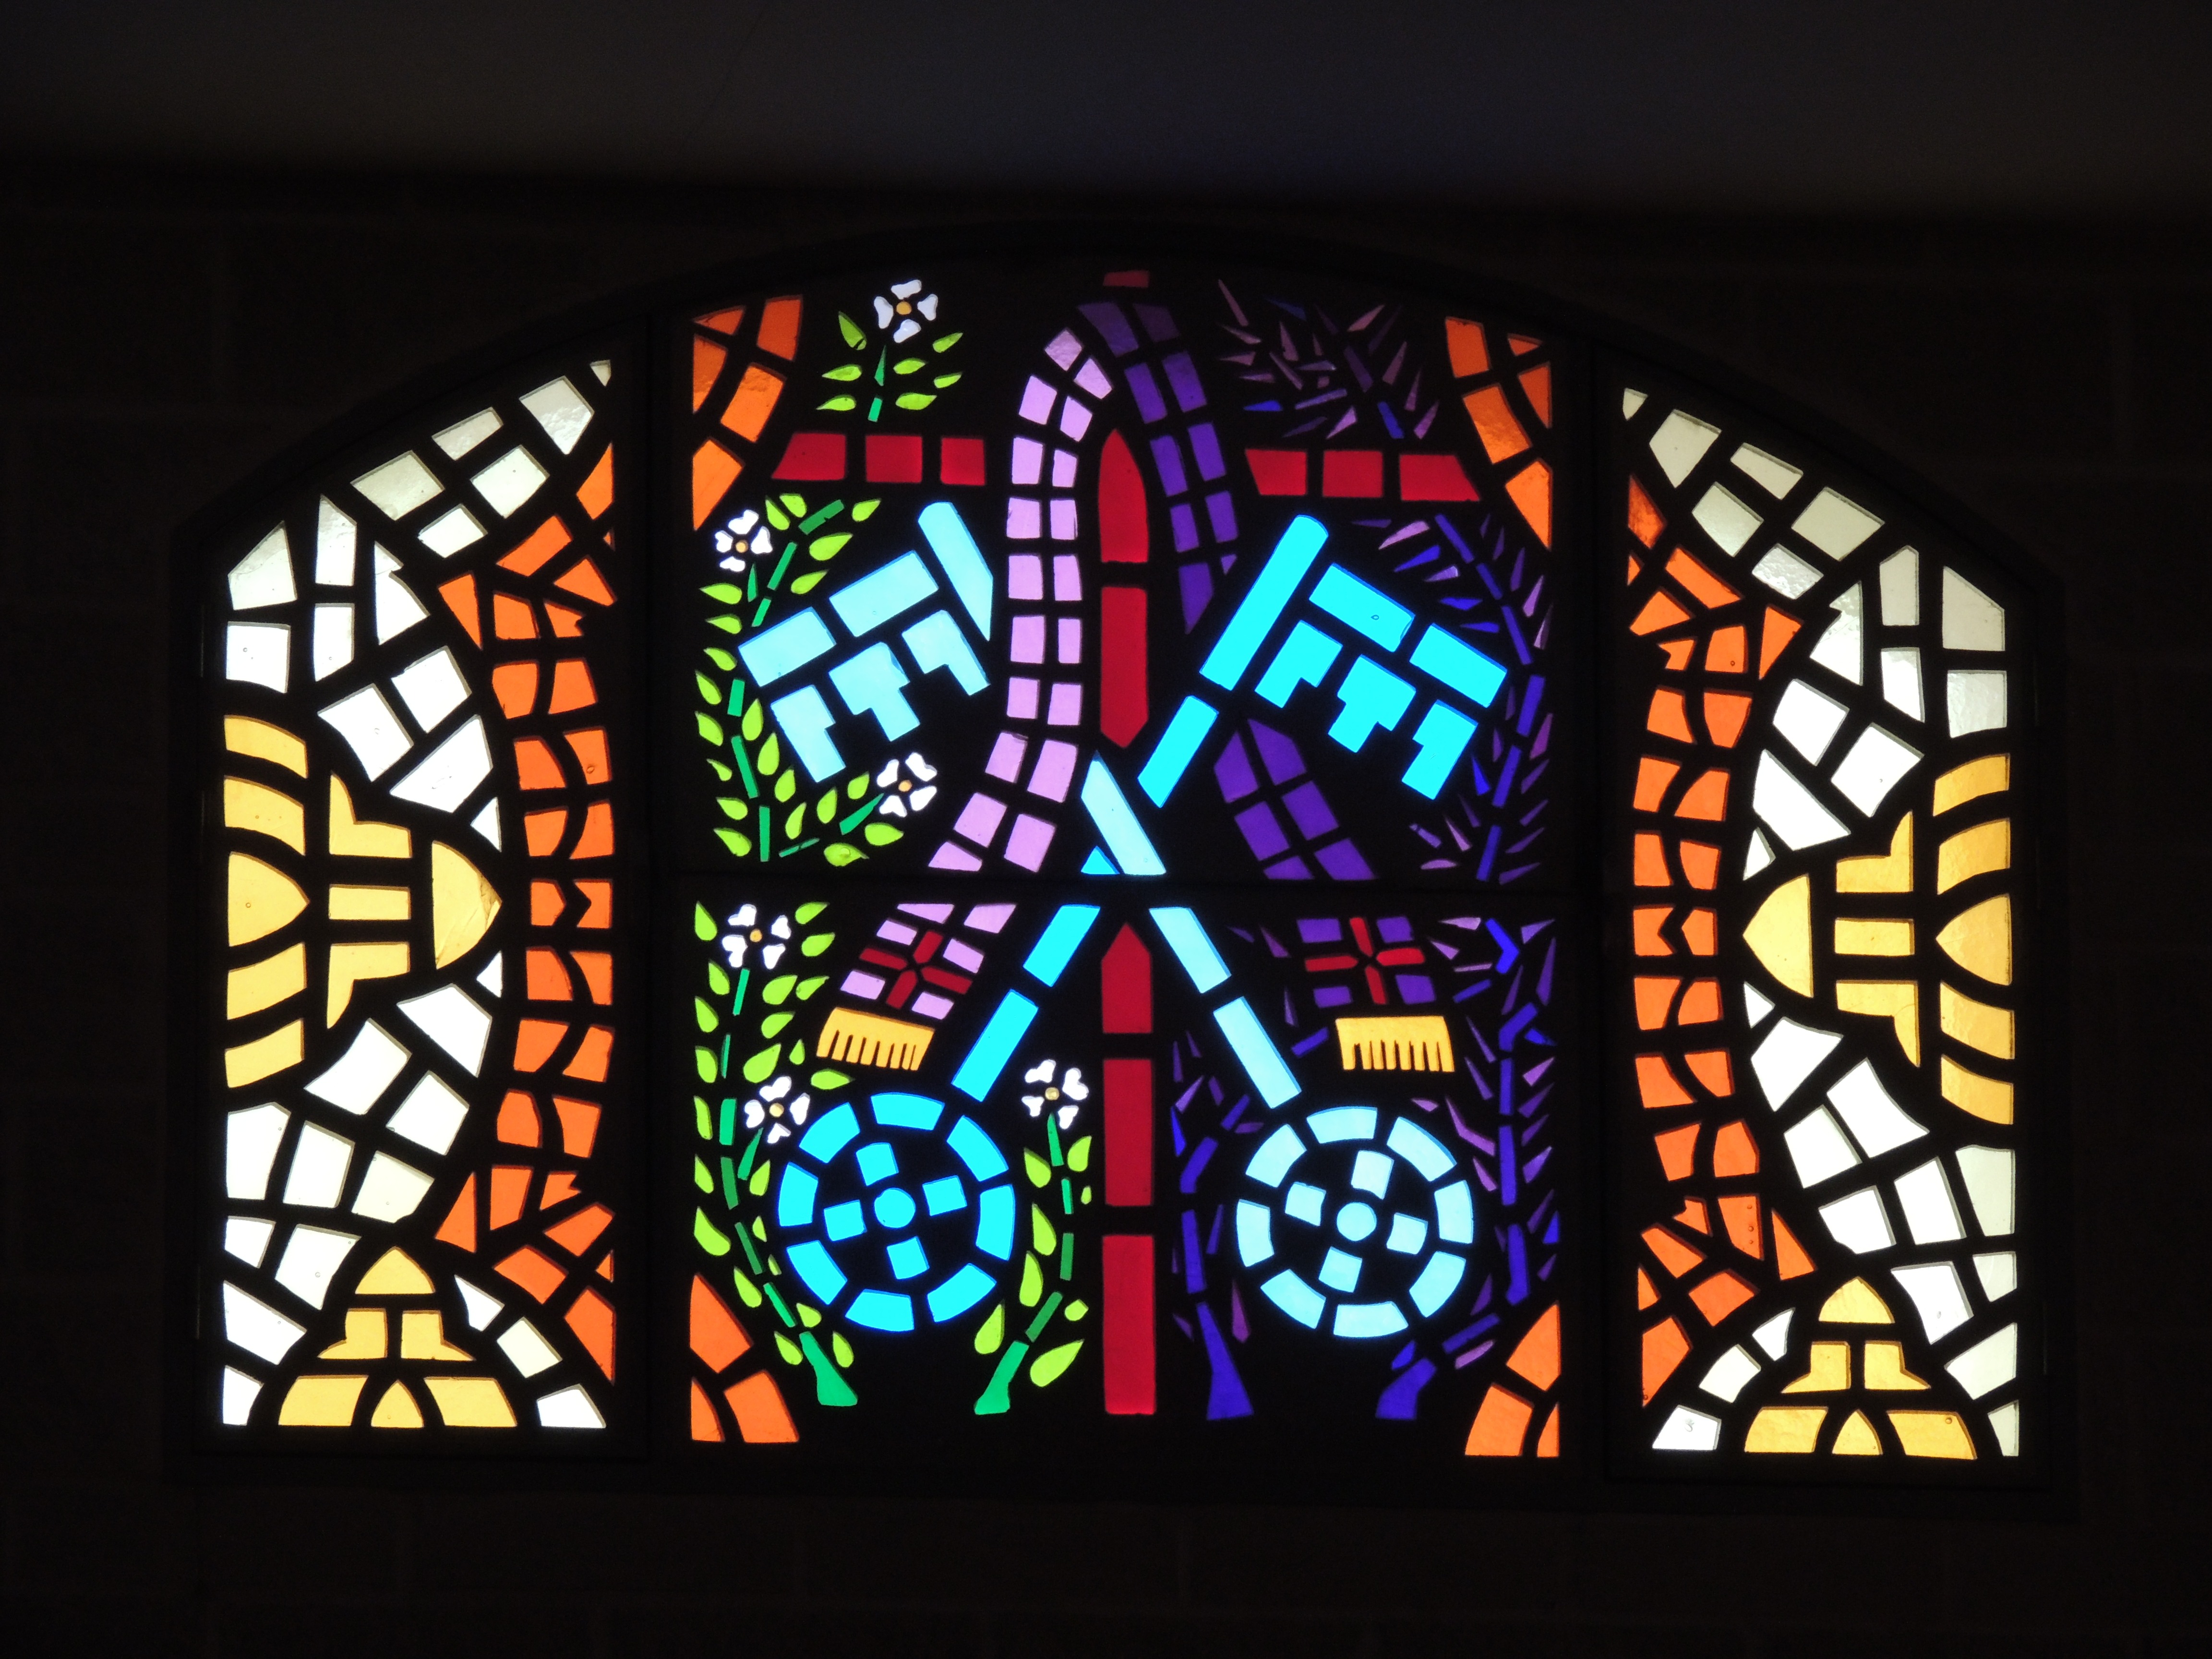
window, glass, church, material, stained glass, colors, symmetry, mosaic, rosette, stained glass window